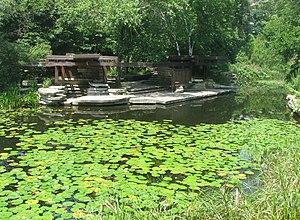
Lincoln Park est un grand parc urbain situé dans le secteur de Lincoln Park à Chicago, dans l'État de l'Illinois aux États-Unis. D'une superficie de 4,9 km², Lincoln Park est le plus grand parc public de la ville de Chicago et s'étend en bordure du lac Michigan sur une longueur de 11 km entre Ohio Street au sud et Ardmore Avenue au nord, à proximité de la voie rapide de Lake Shore Drive. Connu pour ses nombreuses activités, le parc est très fréquenté et attire de nombreux touristes tout au long de l'année. Comme pour la plupart des espaces verts situés dans les limites de la ville de Chicago, Lincoln Park est entretenu par le Chicago Park District.